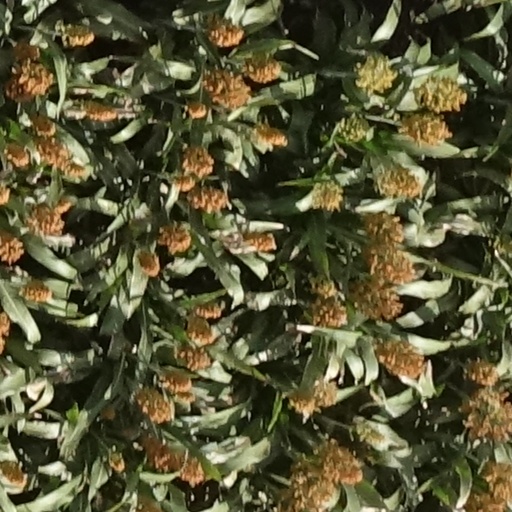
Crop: sorghum